Georges Hausemer

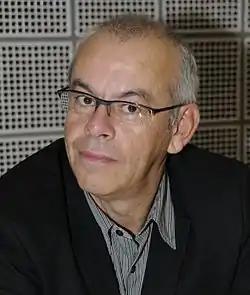
The Georges Hausemer 2008

Georges Hausemer (1 February 1957 – 13 August 2018) was a Luxembourgish writer who published short stories, novels, travelogues and non-fictional works and also translated a considerable number of works from French, English, Spanish and Luxembourgish into German. Sometimes using the pen name Theo Selmer, he also worked as an illustrator.